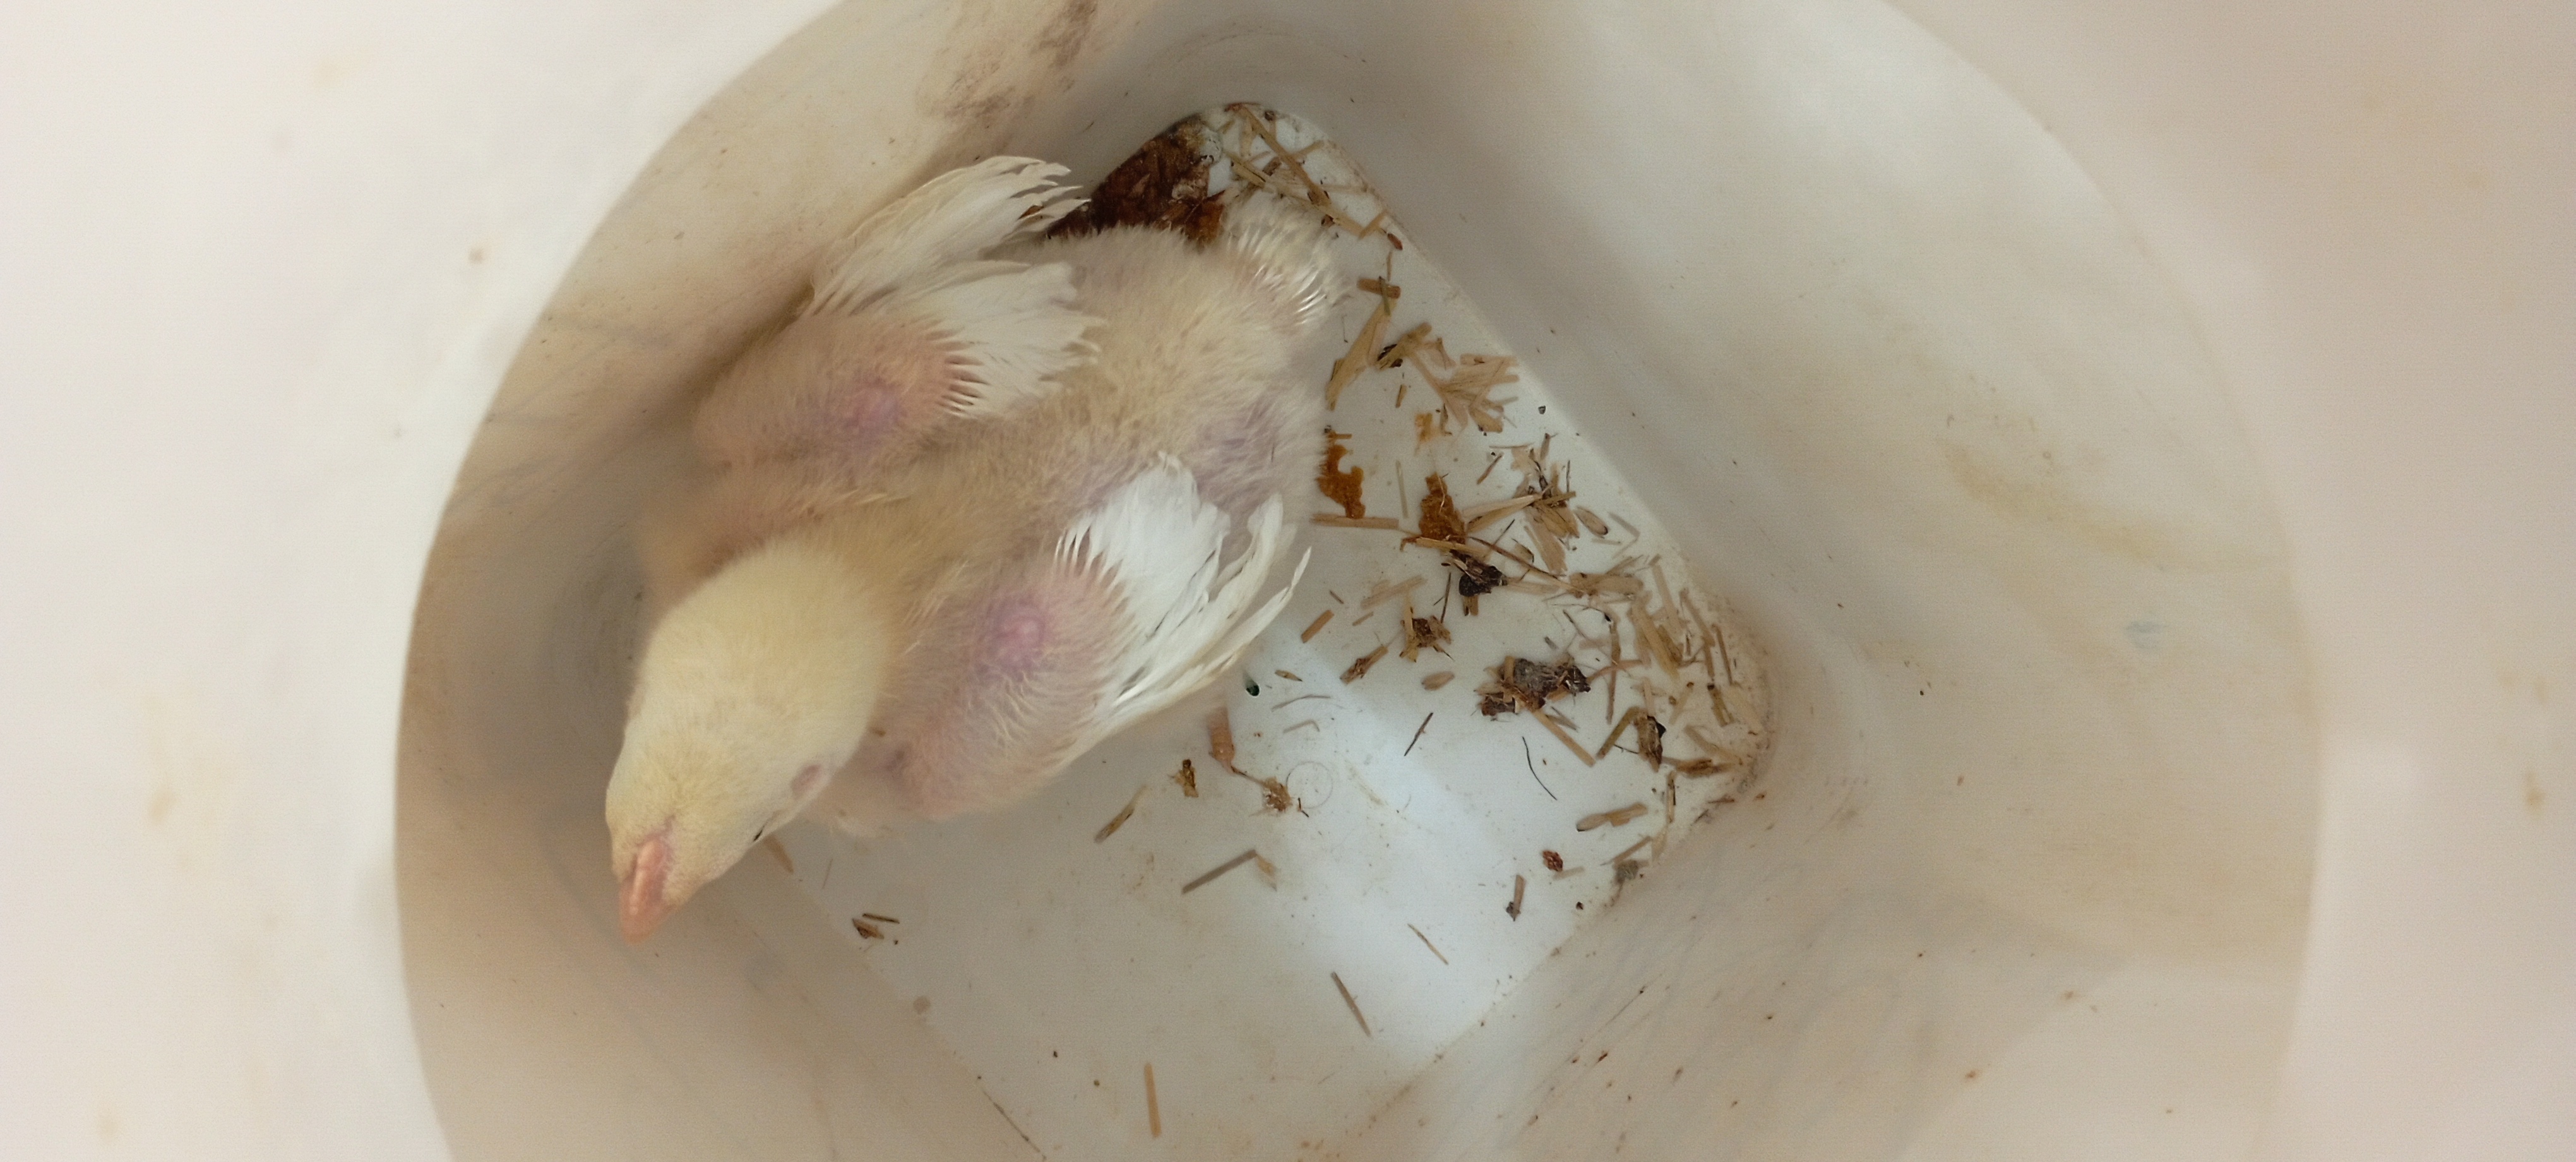
Weight: 679 g